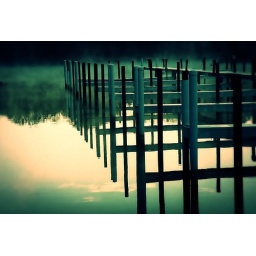
the fishing harbor in the morning after all the boats went to the lake